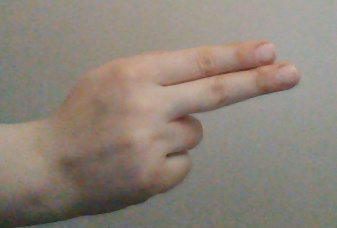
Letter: ain